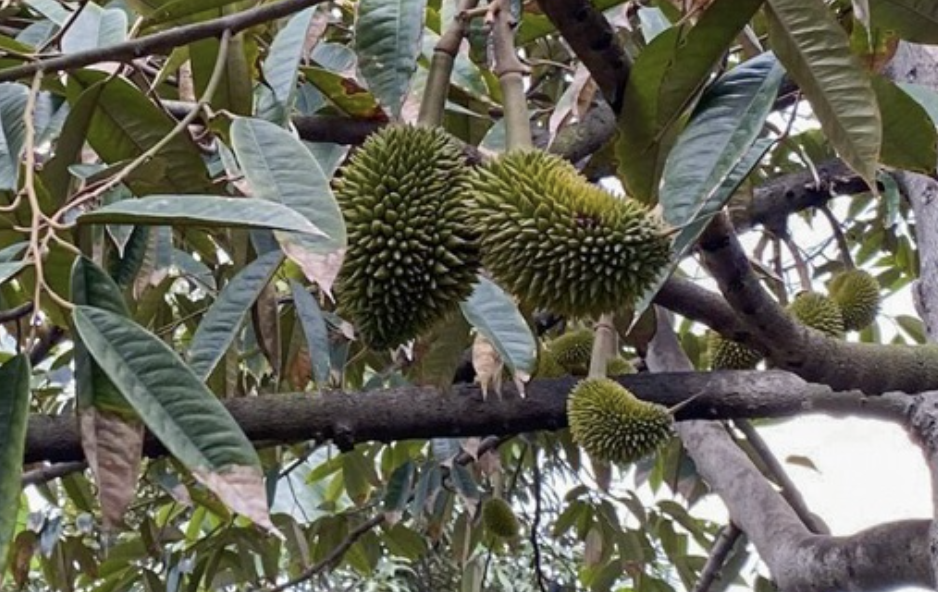
Label: sooty_mold